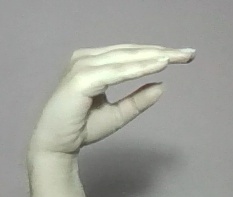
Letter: jeem